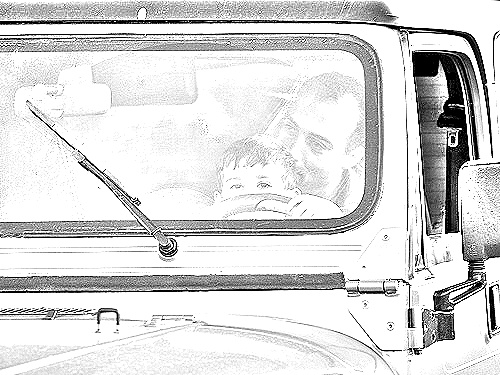
Portrait style: Sketch Portrait